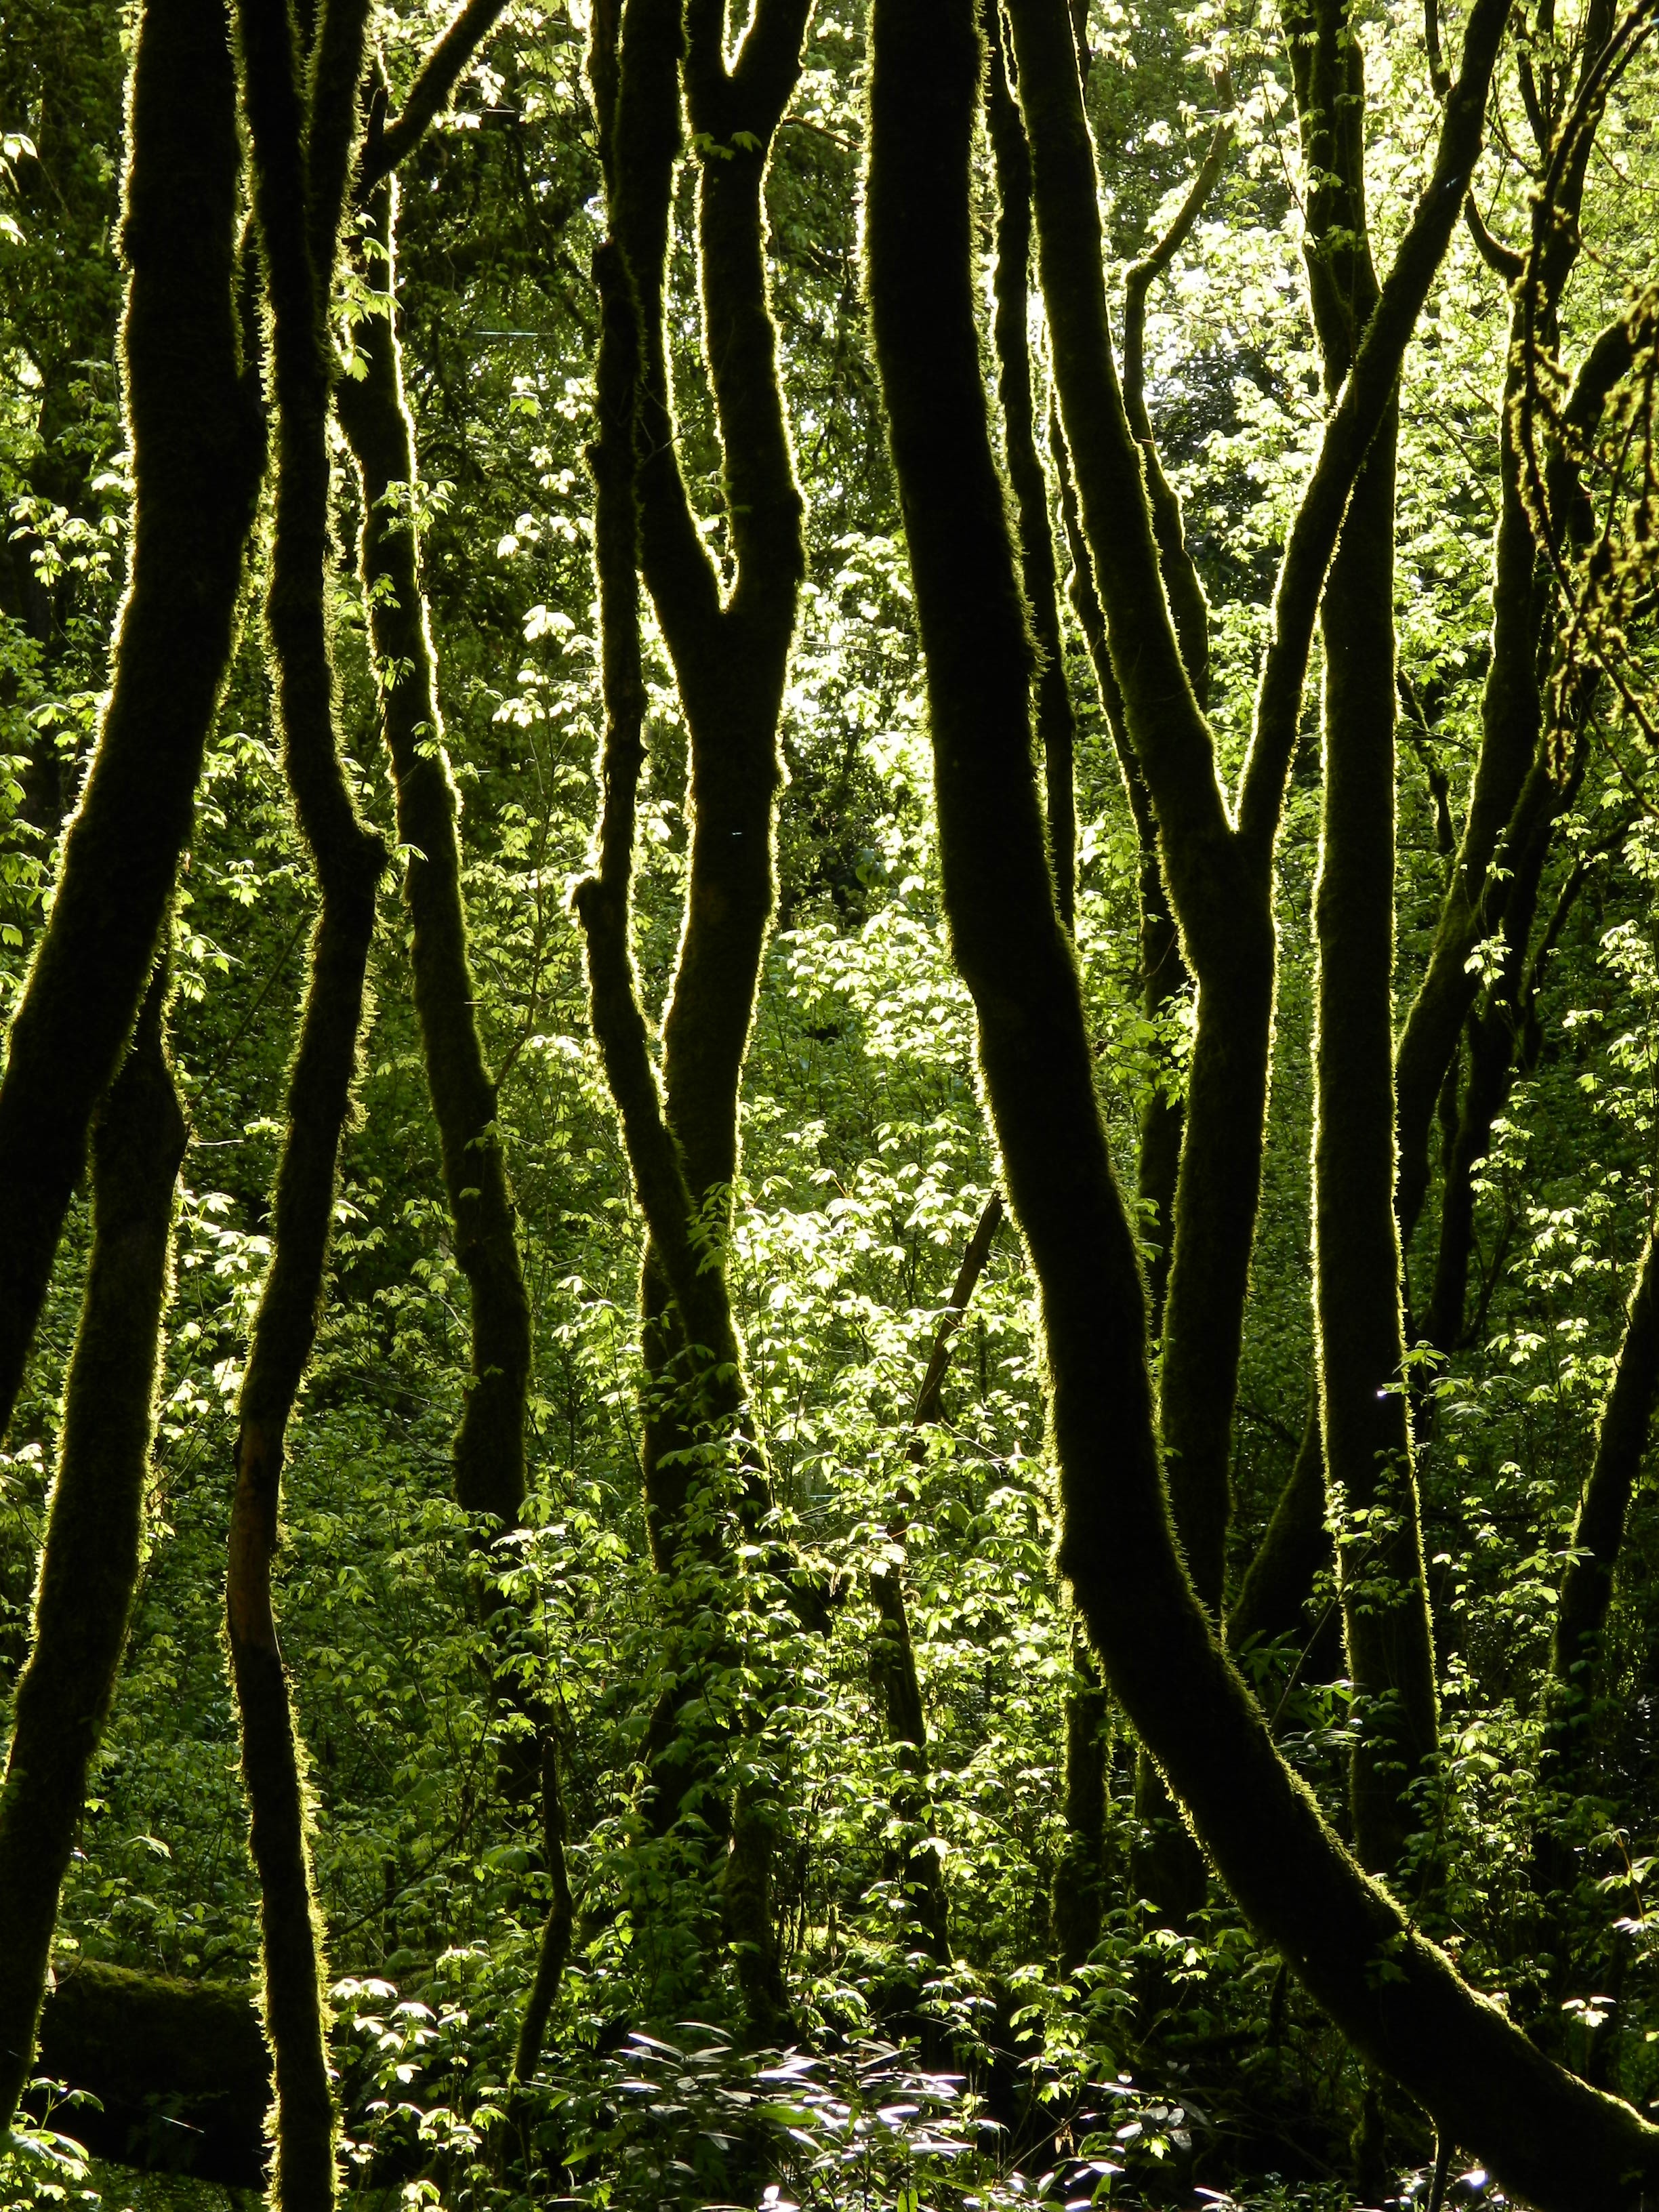
tree, nature, forest, branch, light, plant, wood, sunlight, leaf, flower, trunk, green, jungle, botany, flora, rainforest, deciduous, woodland, habitat, ecosystem, old growth forest, natural environment, plant stem, woody plant